Château-Renault

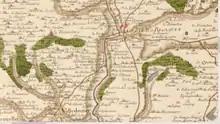

Château-Renault is located on the Far-West of the Gâtine Tourangelle plateau, next to the Loir-et-Cher department and at the confluence of two rivers : The "Gault" and the "Brenne". Its Elevation vary between 90 meters and 140 meters on the plateau. The area of the commune is 3.51 square kilometre.